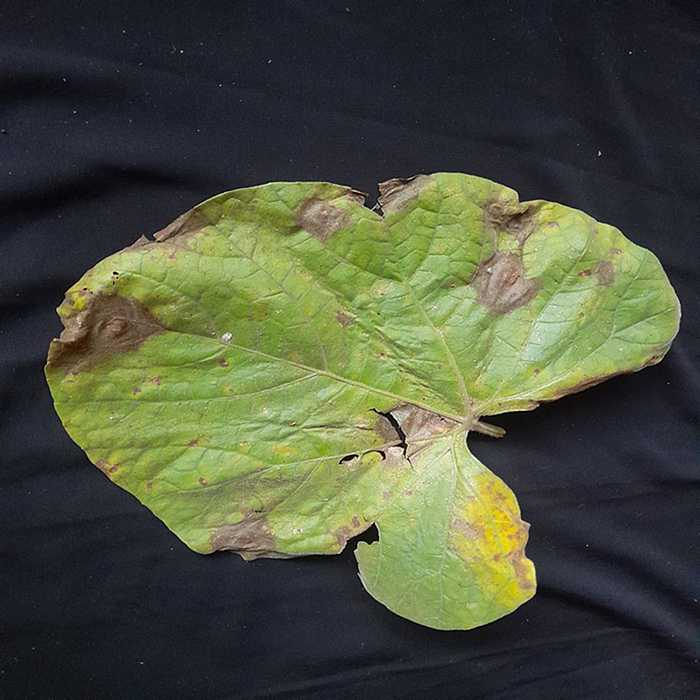
Plant: Bottle gourd
Label: Downey mildew